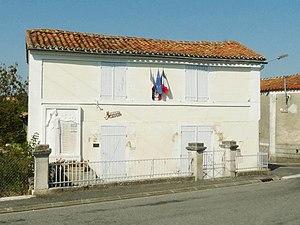
mairie de Juillaguet (16), France
Juillaguet est une ancienne commune du sud-ouest de la France, située dans le département de la Charente, en région Nouvelle-Aquitaine, devenue le 1ᵉʳ janvier 2016 une commune déléguée au sein de la commune nouvelle de Boisné-La Tude.